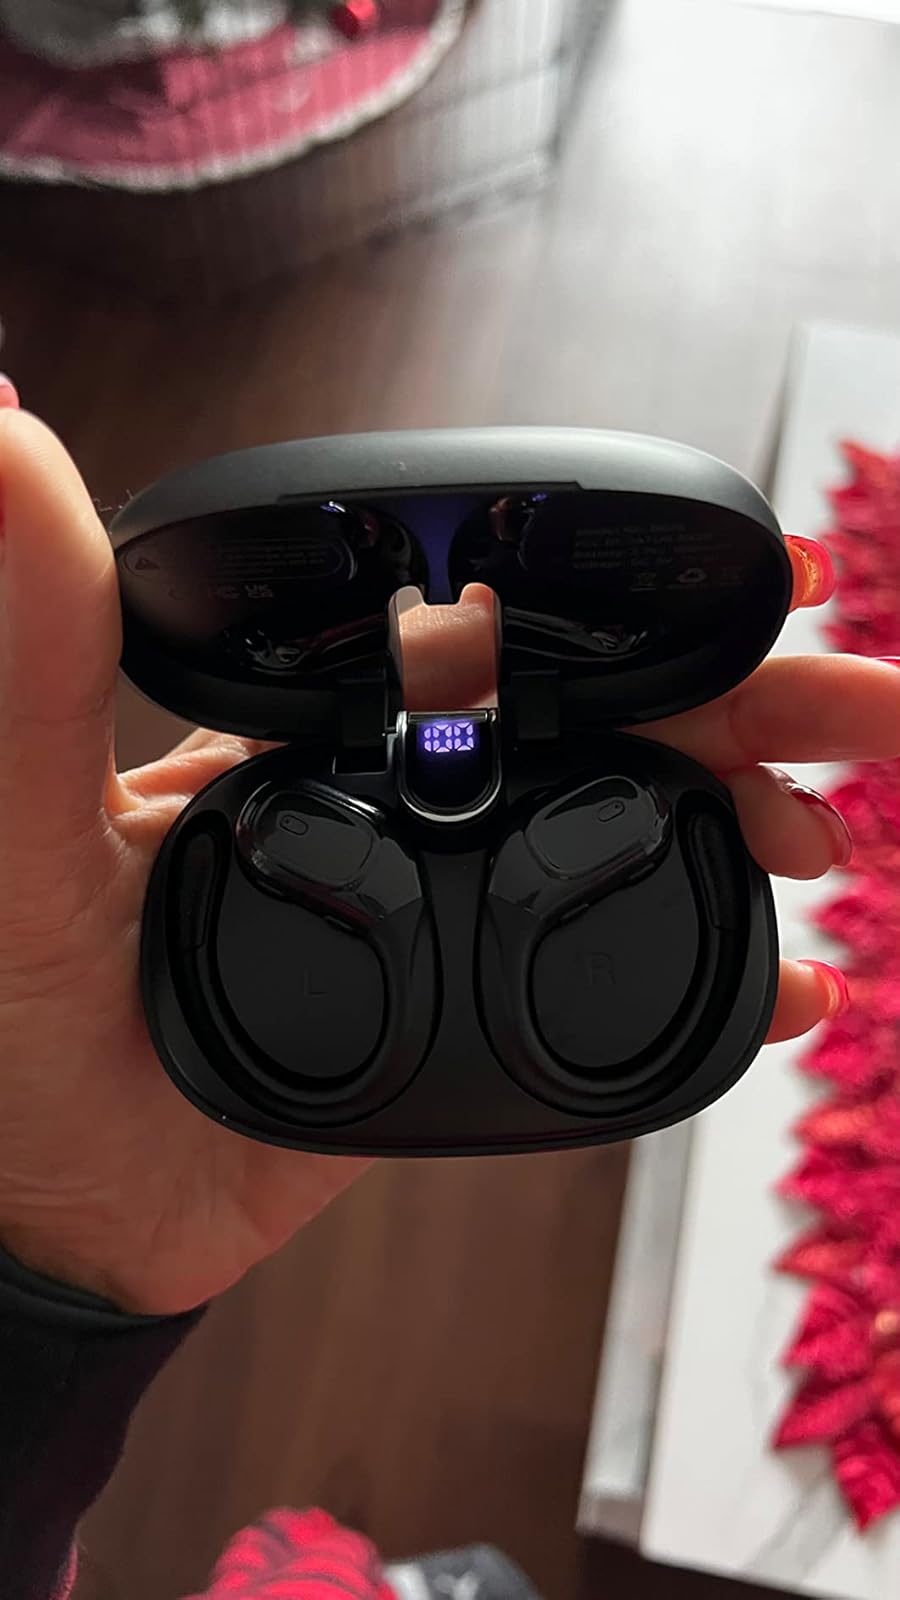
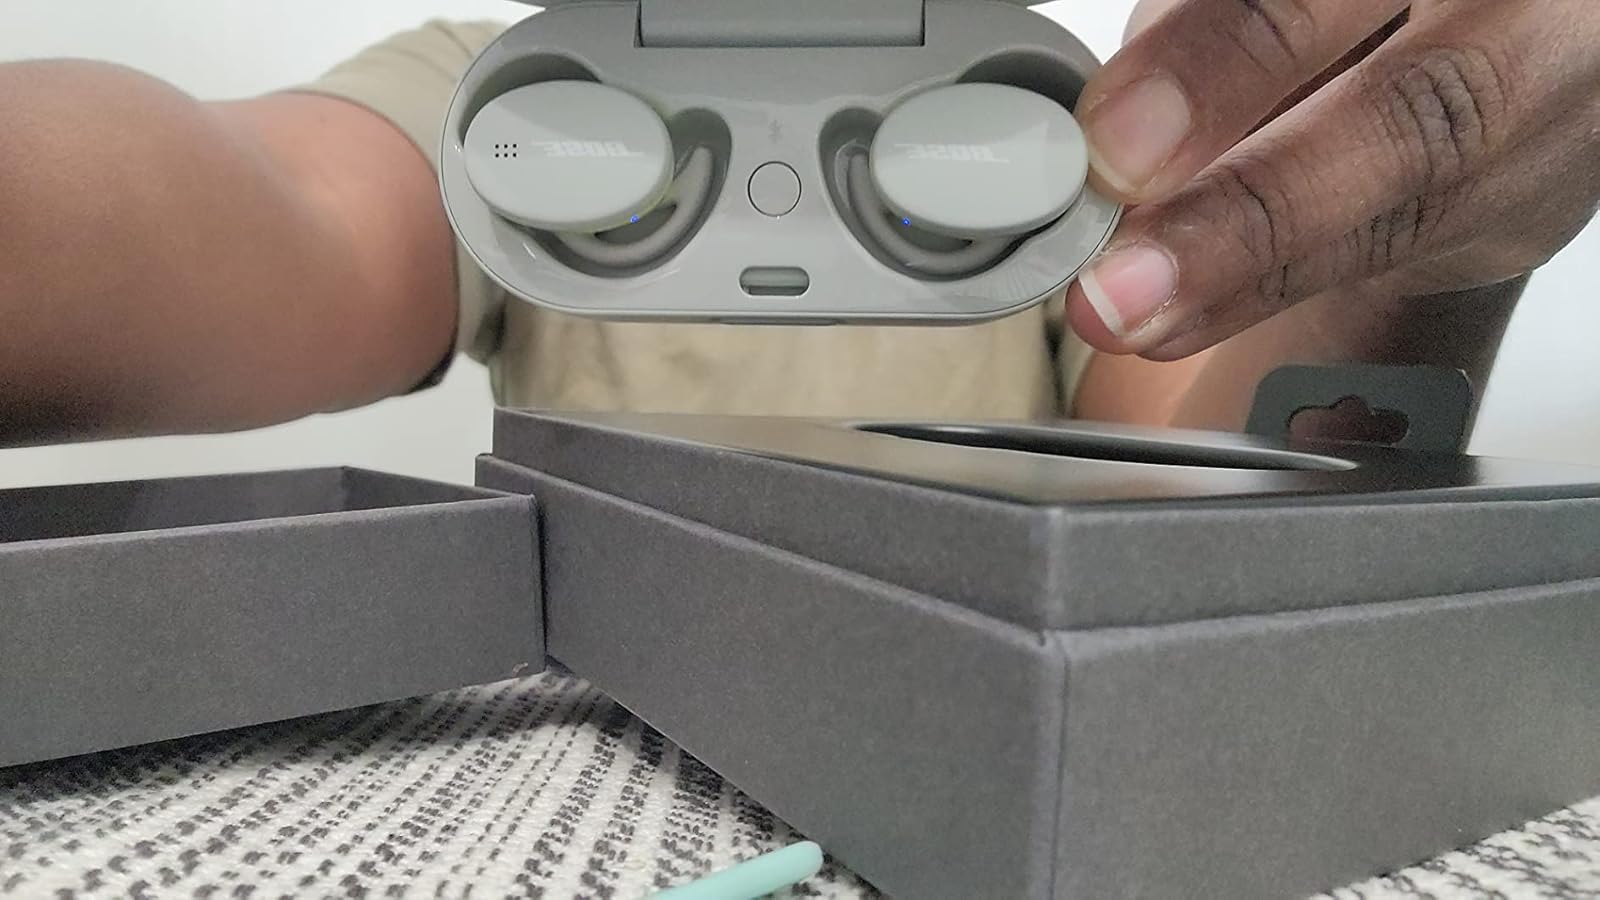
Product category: earbuds
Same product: no